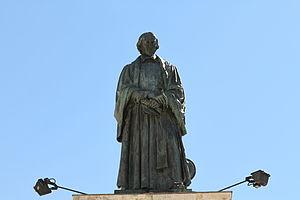
Monument Pierre Gassendi à Digne-les-Bains (Alpes-de-Haute-Provence, France)